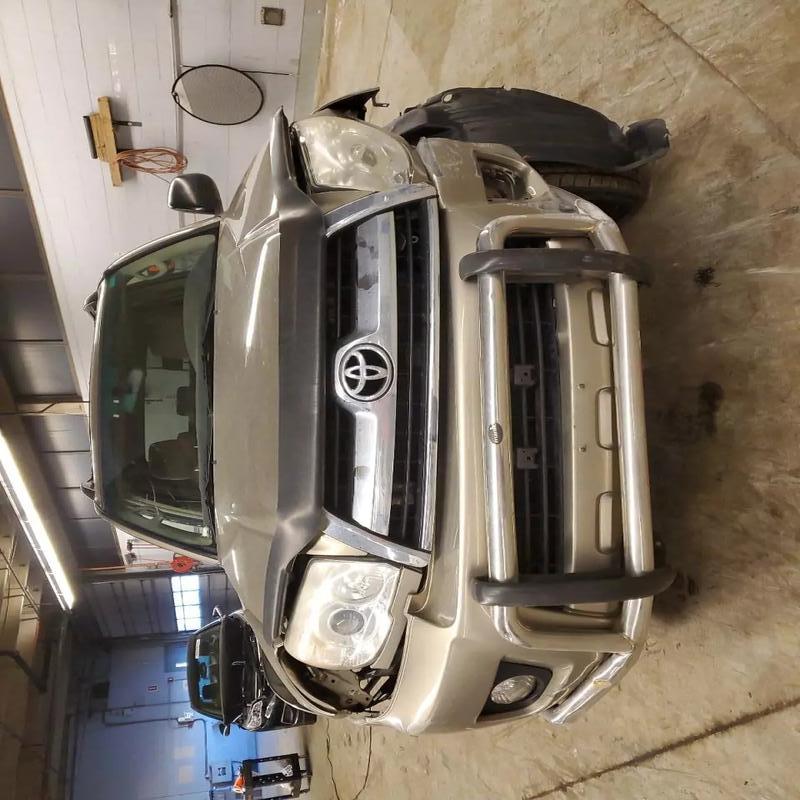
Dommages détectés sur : pare-choc avant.
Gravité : mineur